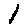
Label: 1